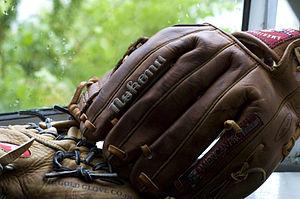
Nocona Athletic Goods Company est un équipementier sportif américain basé dans la ville de Nocoma au Texas, aux États-Unis. Elle produit le gant de baseball Nokona.